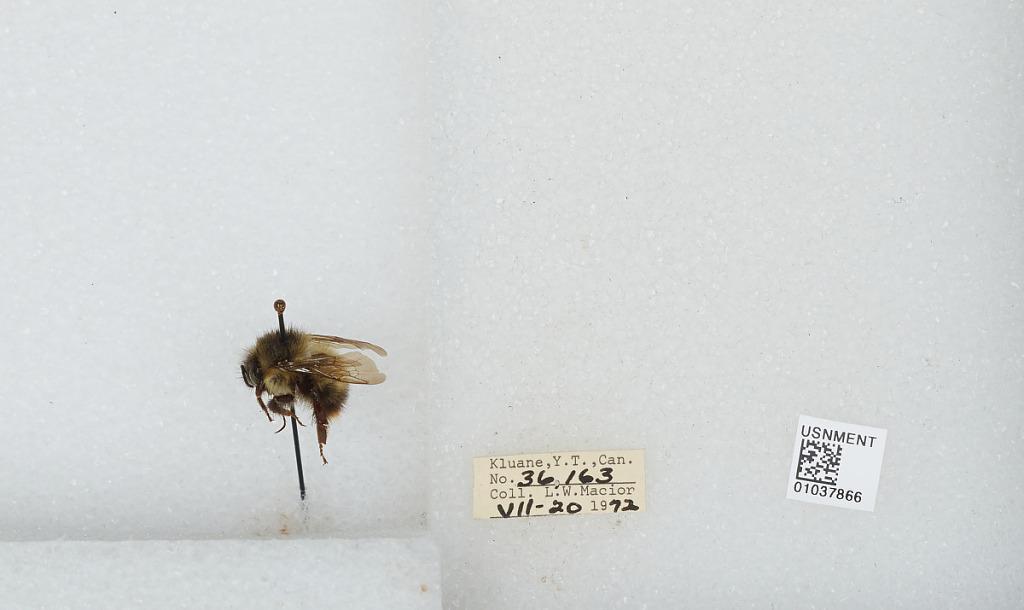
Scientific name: Bombus (Pyrobombus) mixtus Cresson
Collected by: L. Macior
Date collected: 1972-7-20
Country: Canada
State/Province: Yukon Territory
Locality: Kluane
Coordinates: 60.75, -139.5